Costa de la Luz

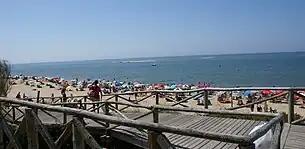

The Costa de la Luz ("Coast of Light") is a section of the Andalusian coast in Spain facing the Atlantic. It extends from Tarifa in the south, along the coasts of the Province of Cádiz and the Province of Huelva, to the mouth of the Guadiana River.